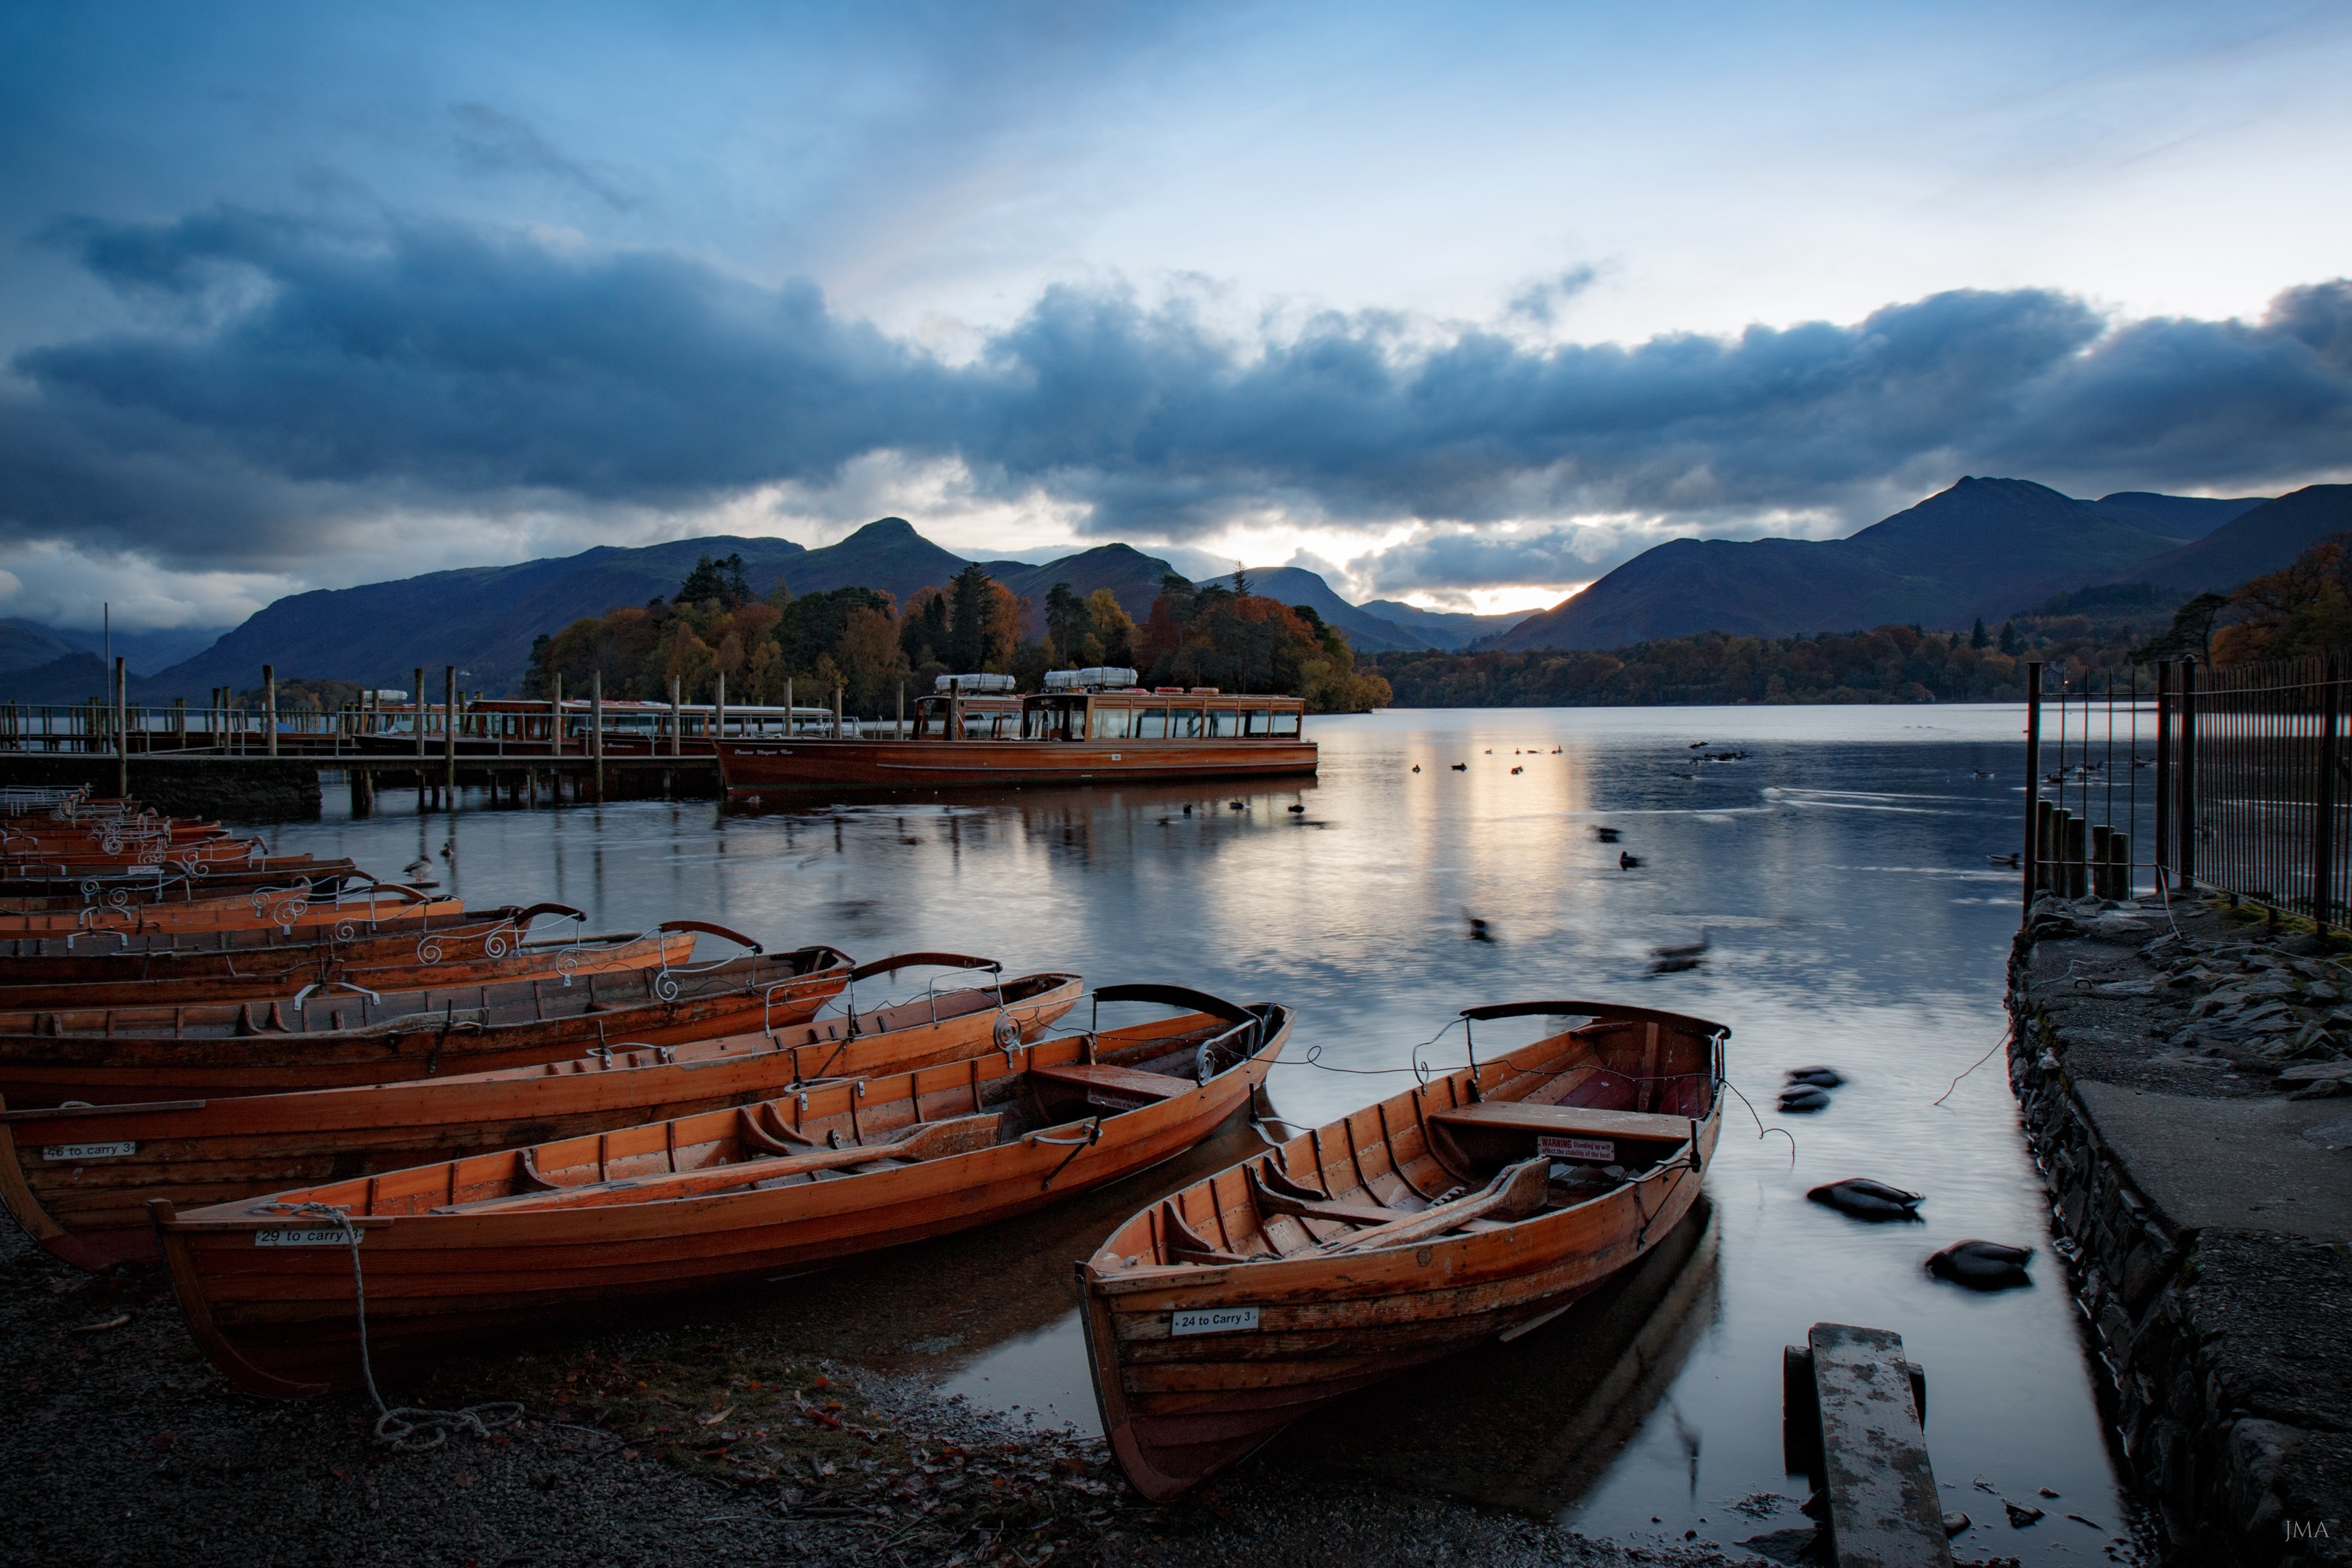
sea, coast, water, nature, dock, boat, morning, lake, adventure, pier, vacation, canoe, recreation, evening, paddle, reflection, vehicle, bay, harbor, port, leisure, kayak, lakeside, activity, outdoors, fun, boating, kayaking, watercraft, waterside, canoeing, nature landscape, kayaker, watercraft rowing